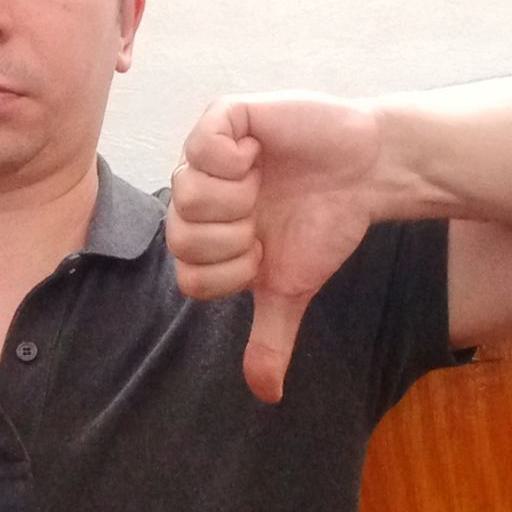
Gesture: dislike